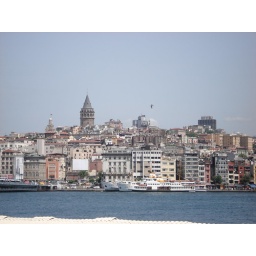
Galata Tower is a medieval stone tower in Istanbul, Turkey. The tower was built in 1348